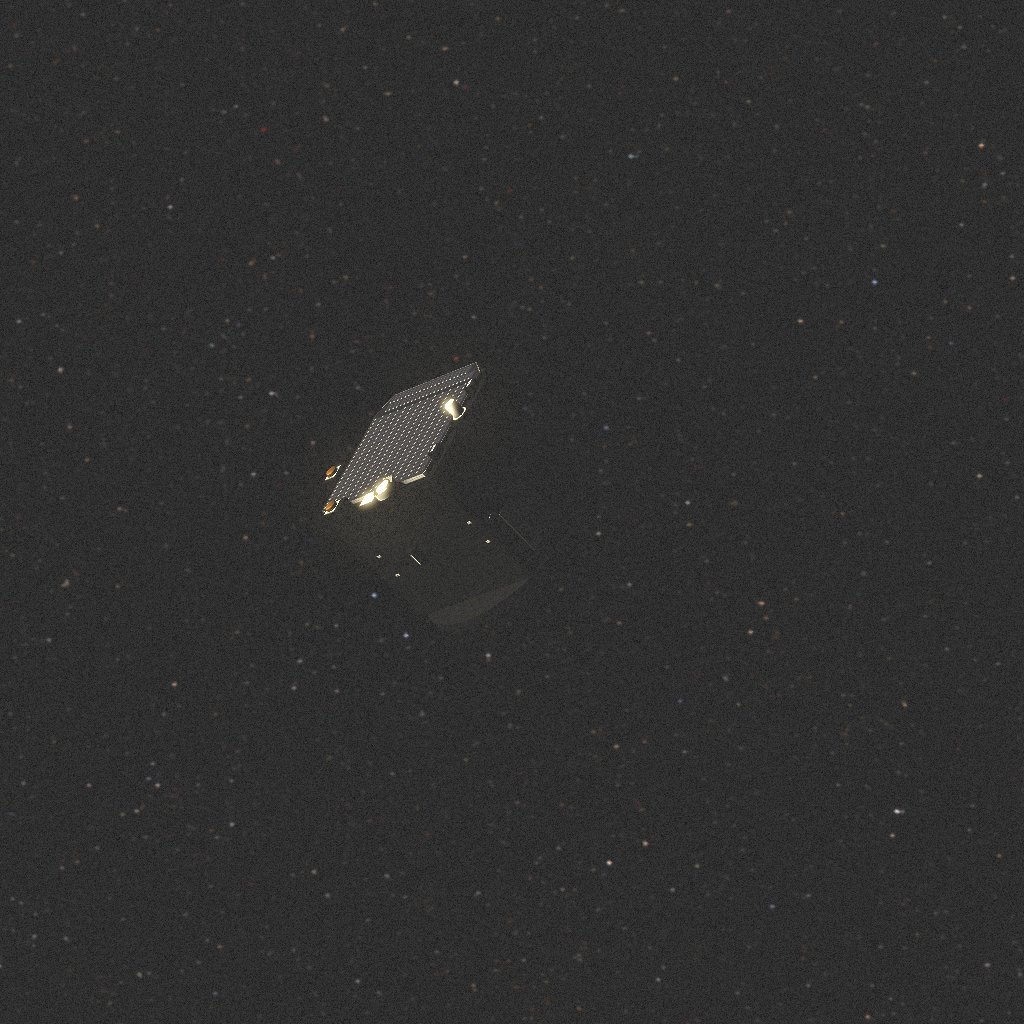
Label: proba_3_ocs